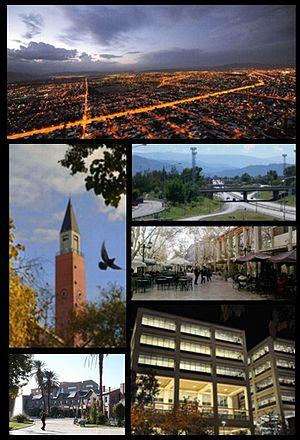
San Juan est une ville d'Argentine et la capitale de la province de San Juan. Elle est située dans le Valle del Tulum, à l'ouest du río San Juan. Son altitude moyenne est de 650 mètres. Elle a une bonne infrastructure de logements et de transports.